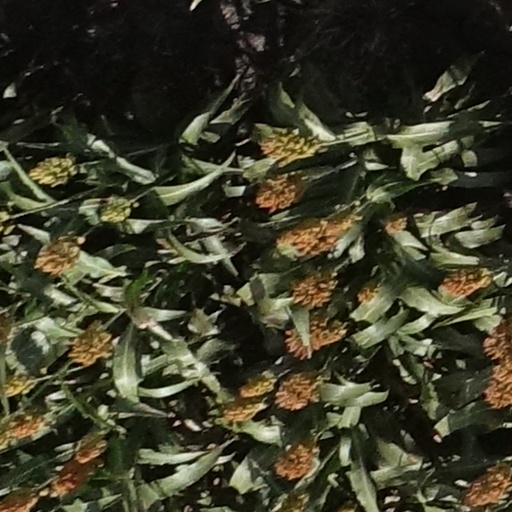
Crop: sorghum